Soukous

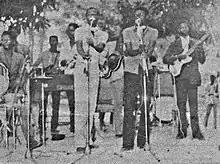

As sociopolitical turmoil in Zaire deteriorated in the 1970s, a great number of musicians ventured to Tanzania, Kenya and Uganda, where orchestras sustained themselves through record sales and consistent stage performances. By the early 1970s, several Congolese bands had taken up the soukous beat in Kenyan nightclubs. The vivacious cavacha dance craze, propagated by bands like Zaïko Langa Langa and Orchestra Shama Shama, swept across East and Central Africa, exert influence on Kenyan musicians. The utilization of the cavacha rhythm, typically played on the snare drum or high-hat, became emblematic of the Zairean sound in Nairobi and was frequently adopted by regional bands. Prominent Congolese rumba Swahili bands in Nairobi formed around Tanzanian groups like Simba Wanyika, giving rise to offshoots like Les Wanyika and Super Wanyika Stars. Maroon Commandos, a Nairobi-based ensemble, assimilated the soukous style while infusing their distinctive artistic imprint. Japanese students in Kenya, including Rio Nakagawa, developed a fondness for Congolese music, with Rio eventually spearheading Yoka Choc Nippon, a Japanese-conceived Congolese rumba band.